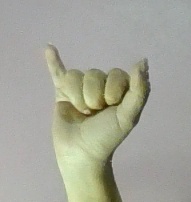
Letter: ya